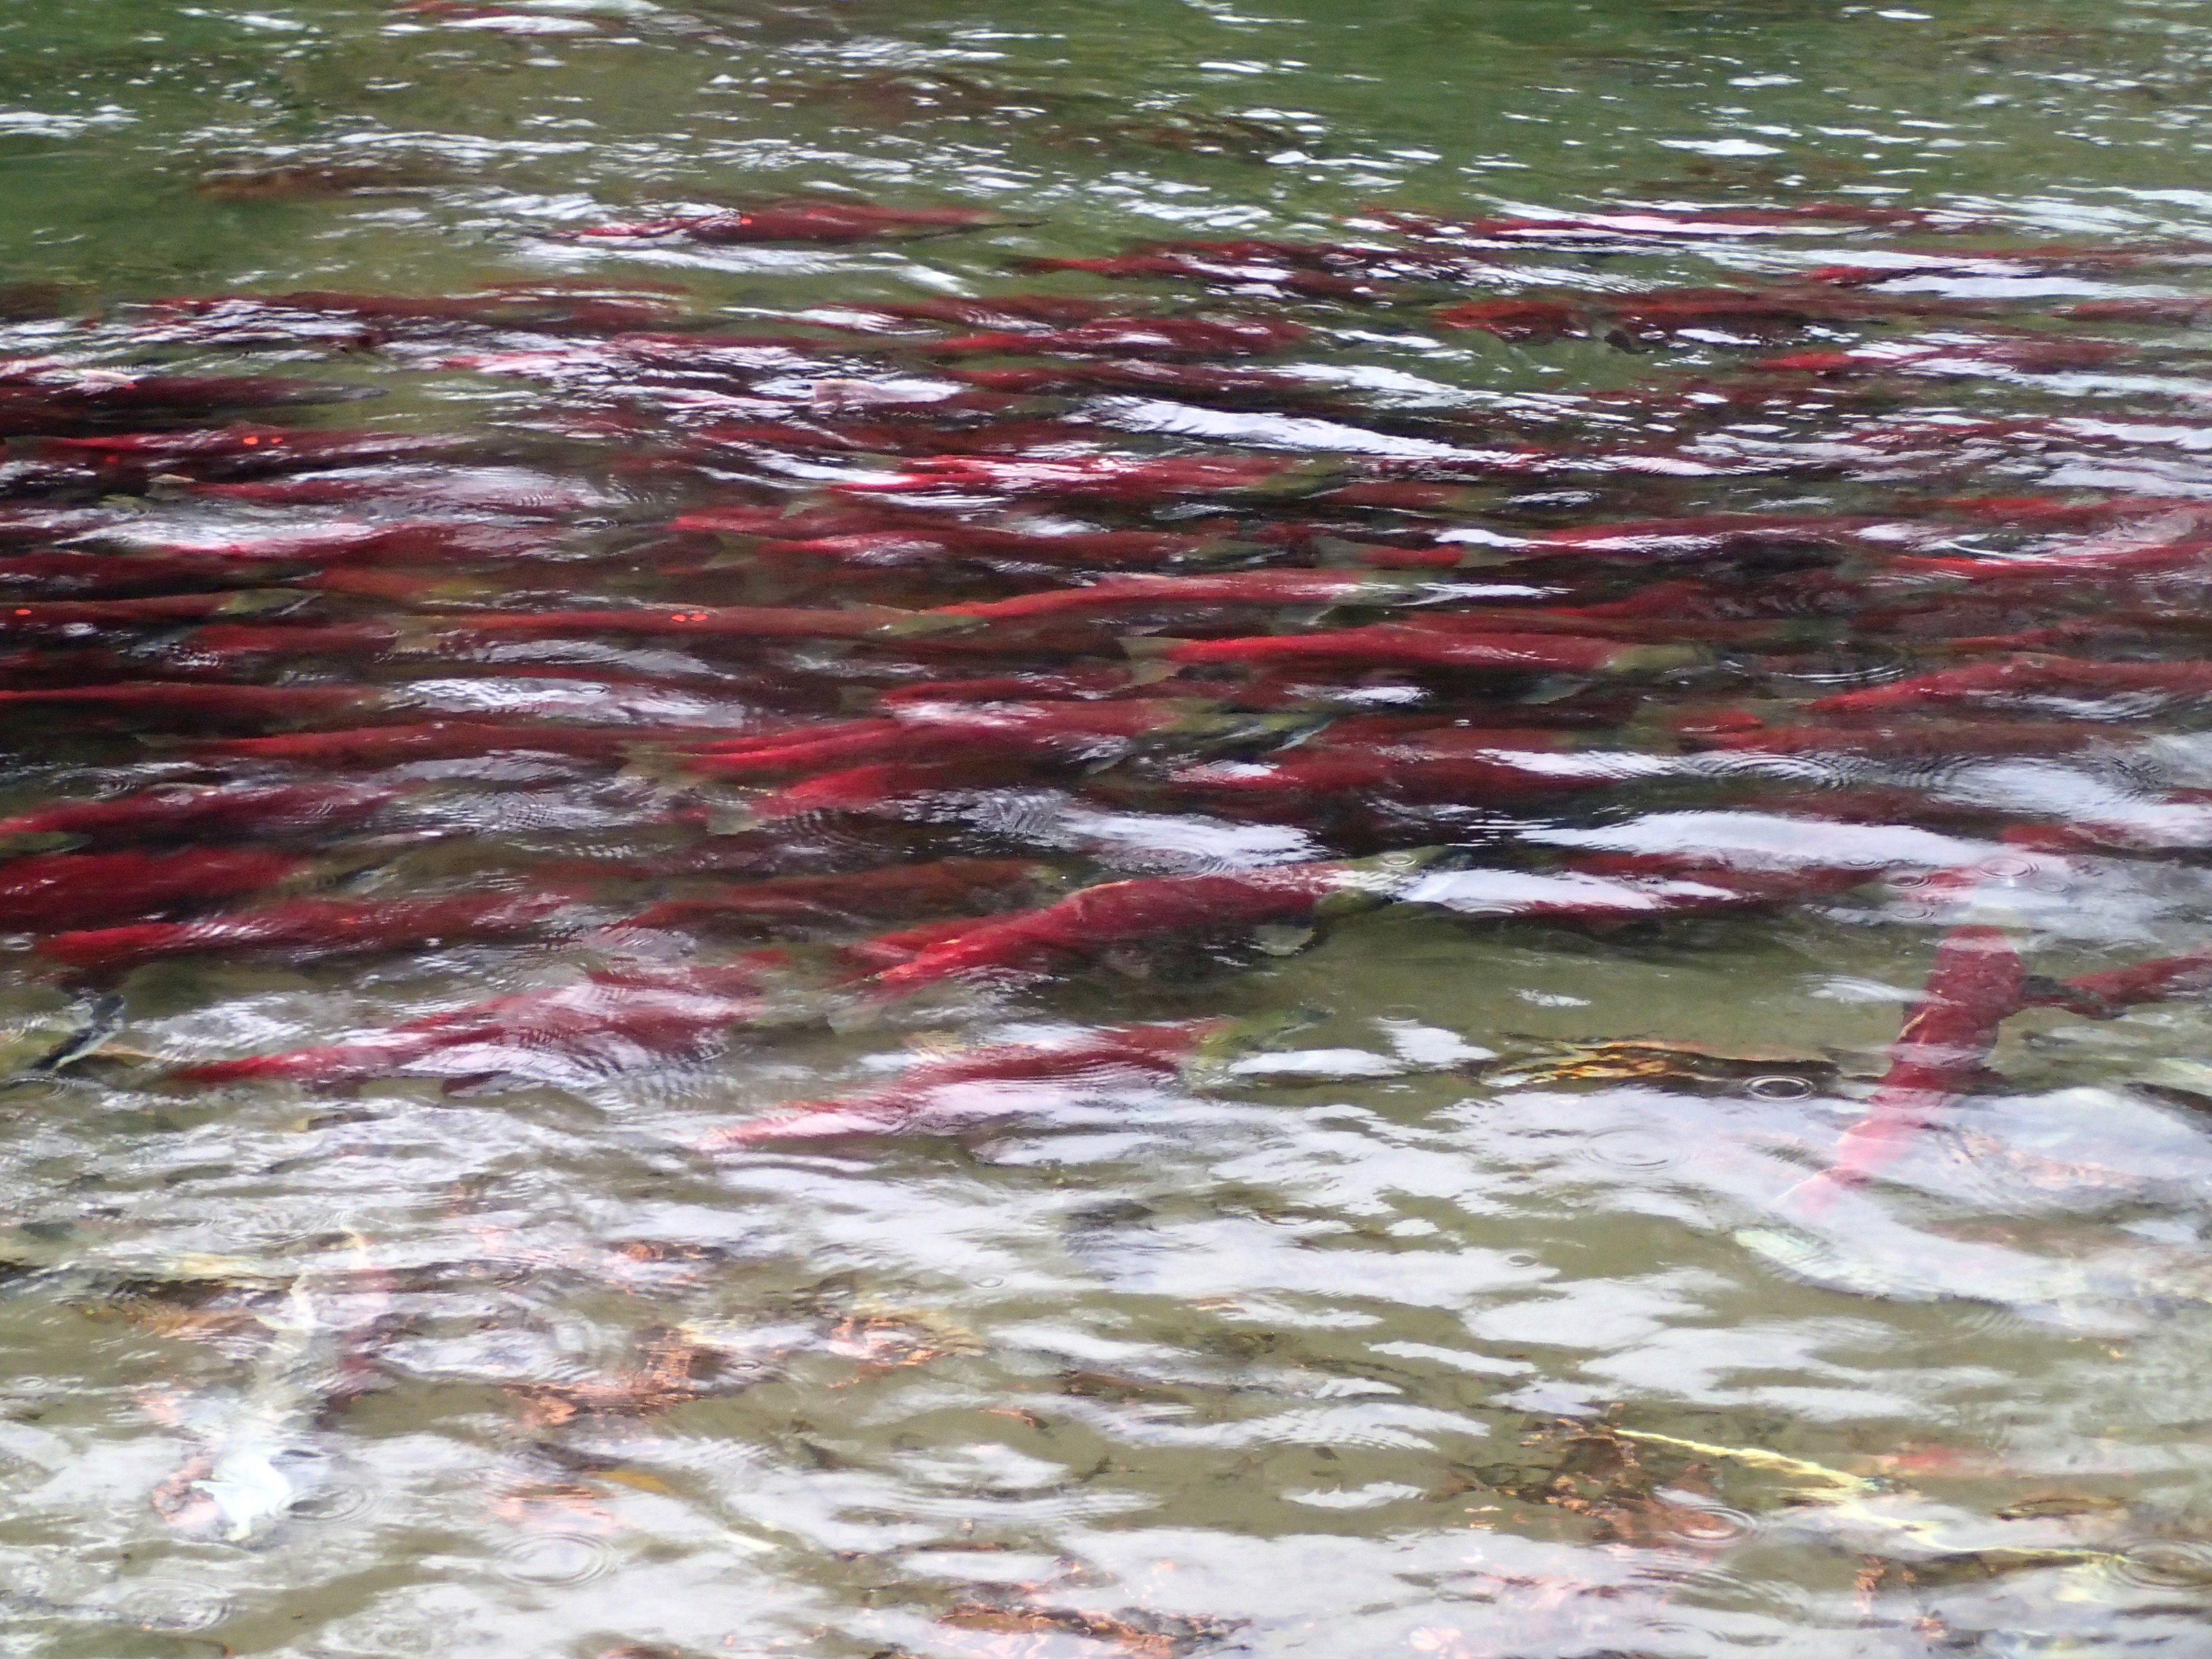
pond, fish, fish pond